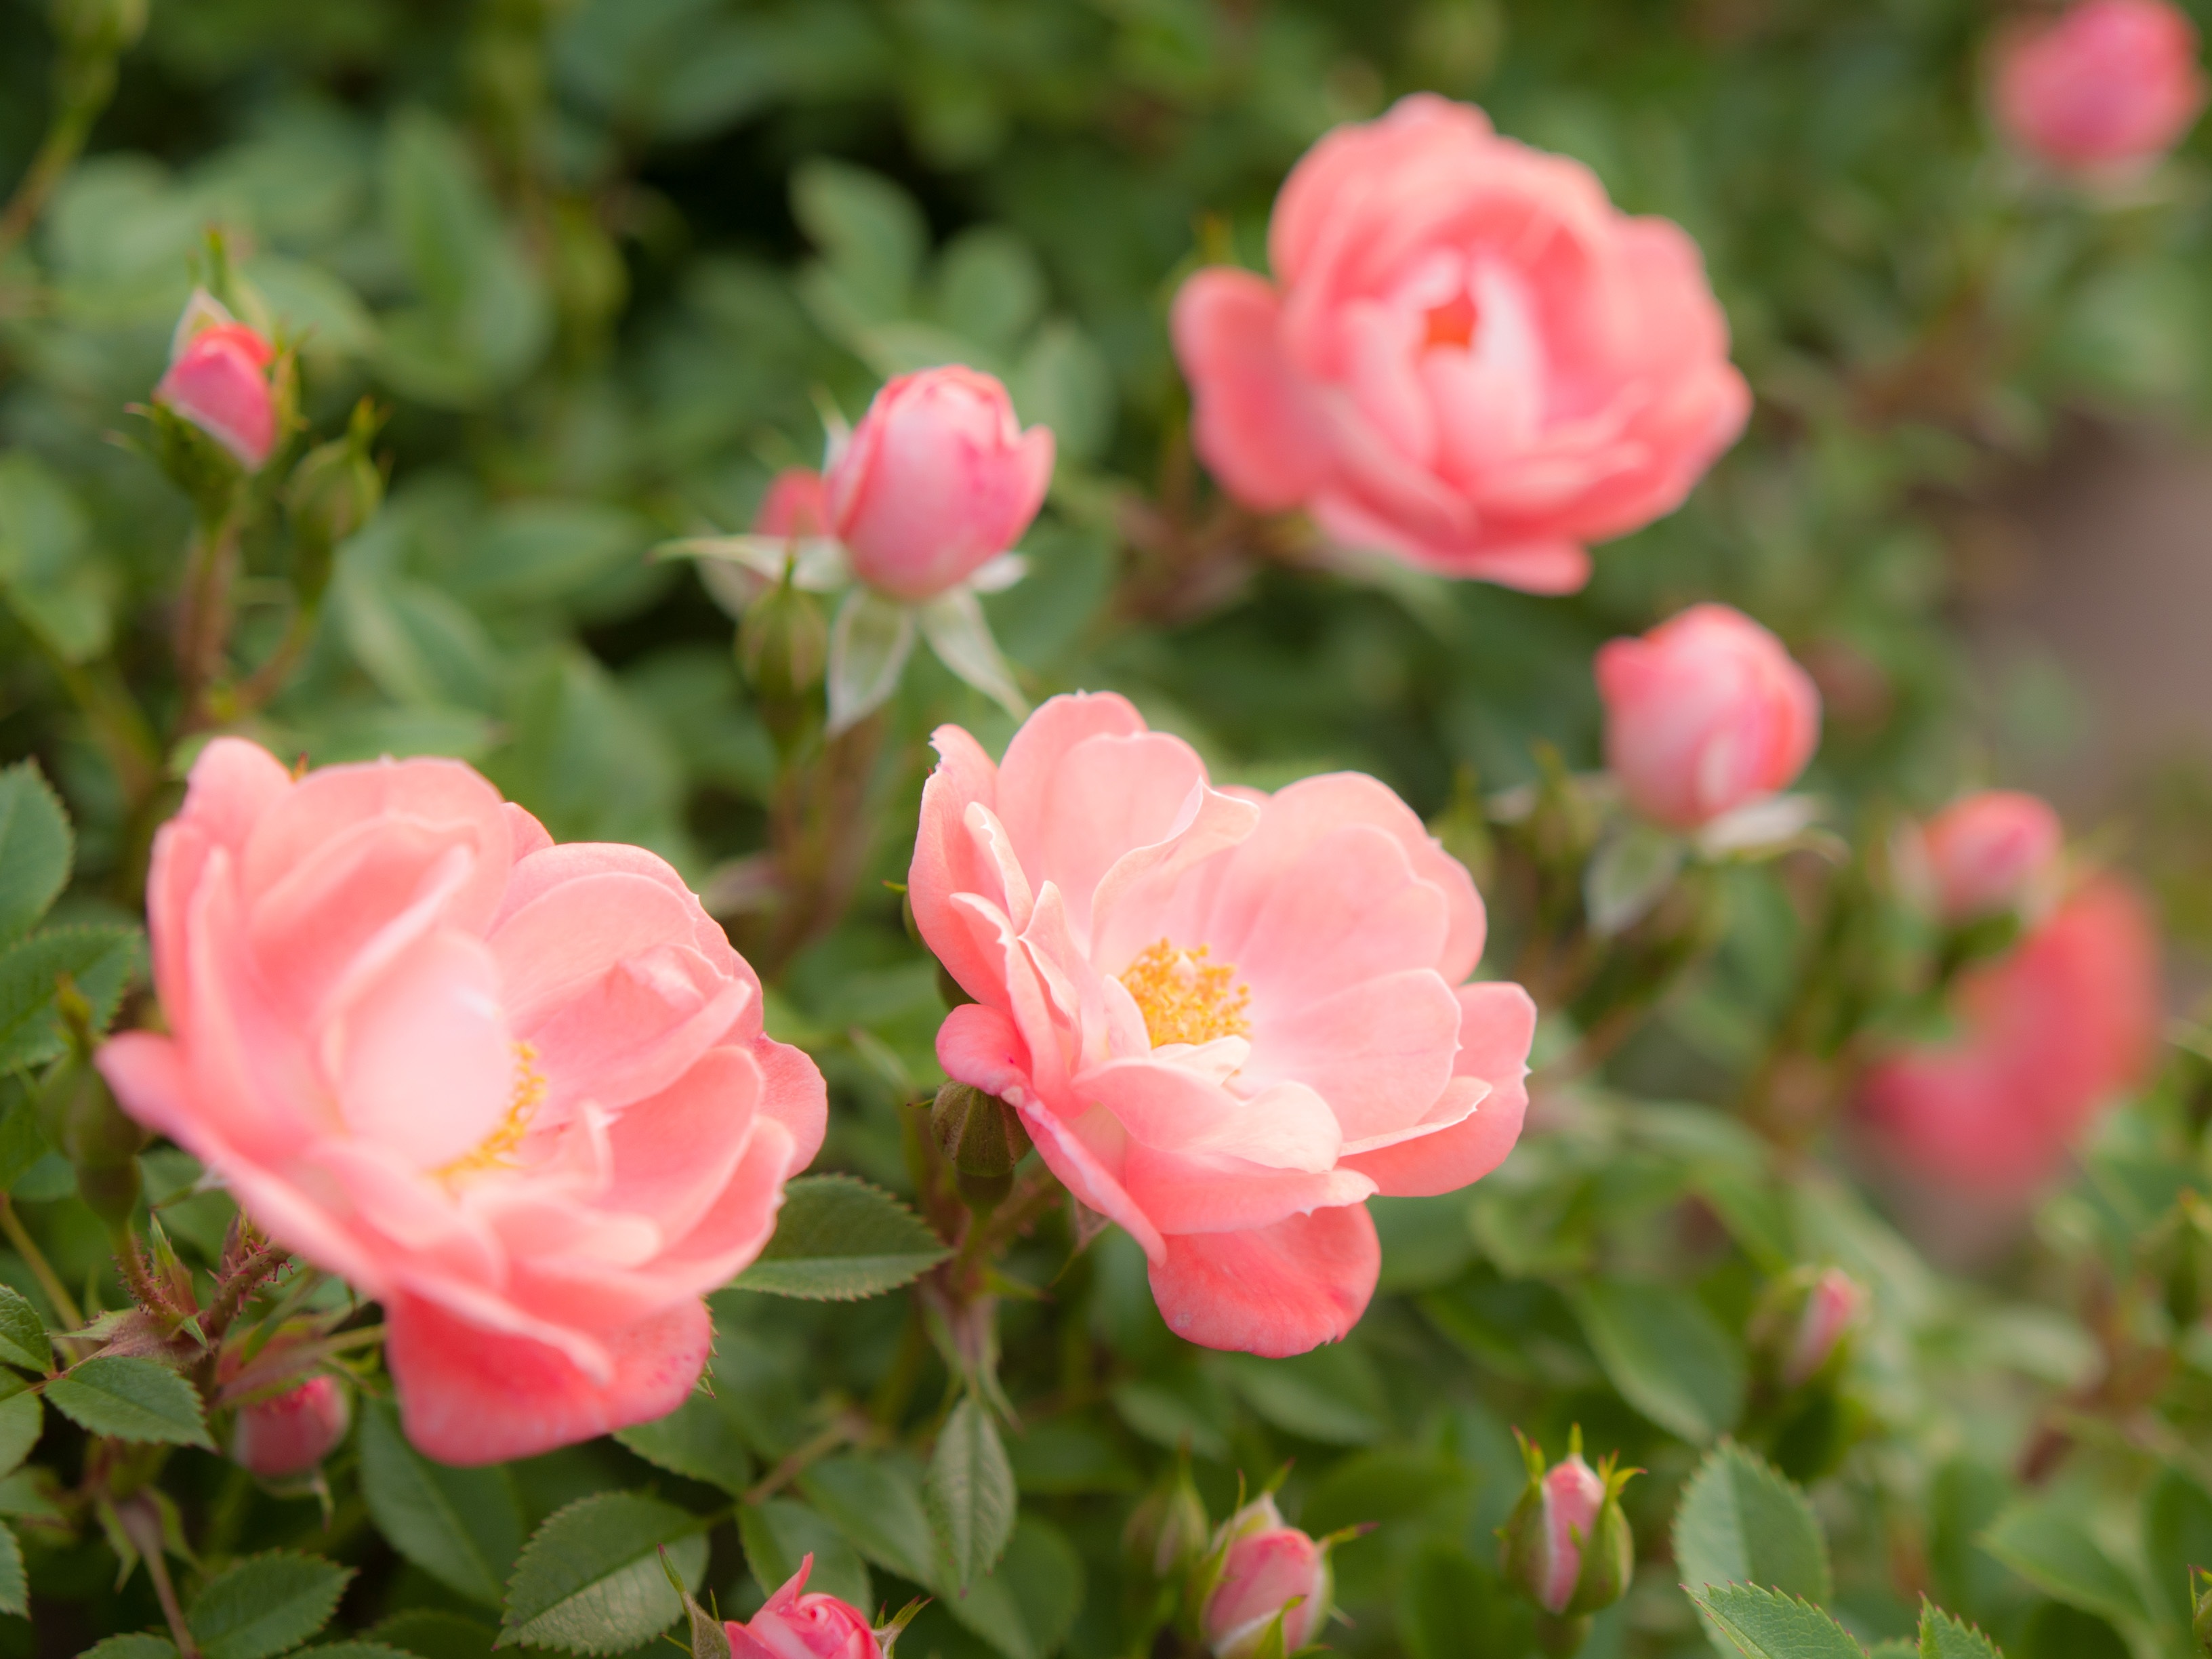
plant, sunshine, flower, petal, rose, orange, pink, japan, flora, flowers, shrub, floribunda, flowering plant, garden roses, rose family, china rose, four seasons rose, annual plant, land plant, rosa centifolia, rose order, rosa rubiginosa, rosa gallica, rosa wichuraiana